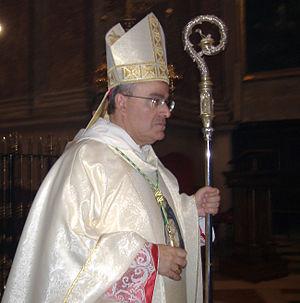
Pawlu Cremona ou Paul Cremona, né le 25 janvier 1946 à La Valette, est un prêtre dominicain maltais, archevêque émérite de Malte depuis 2014.